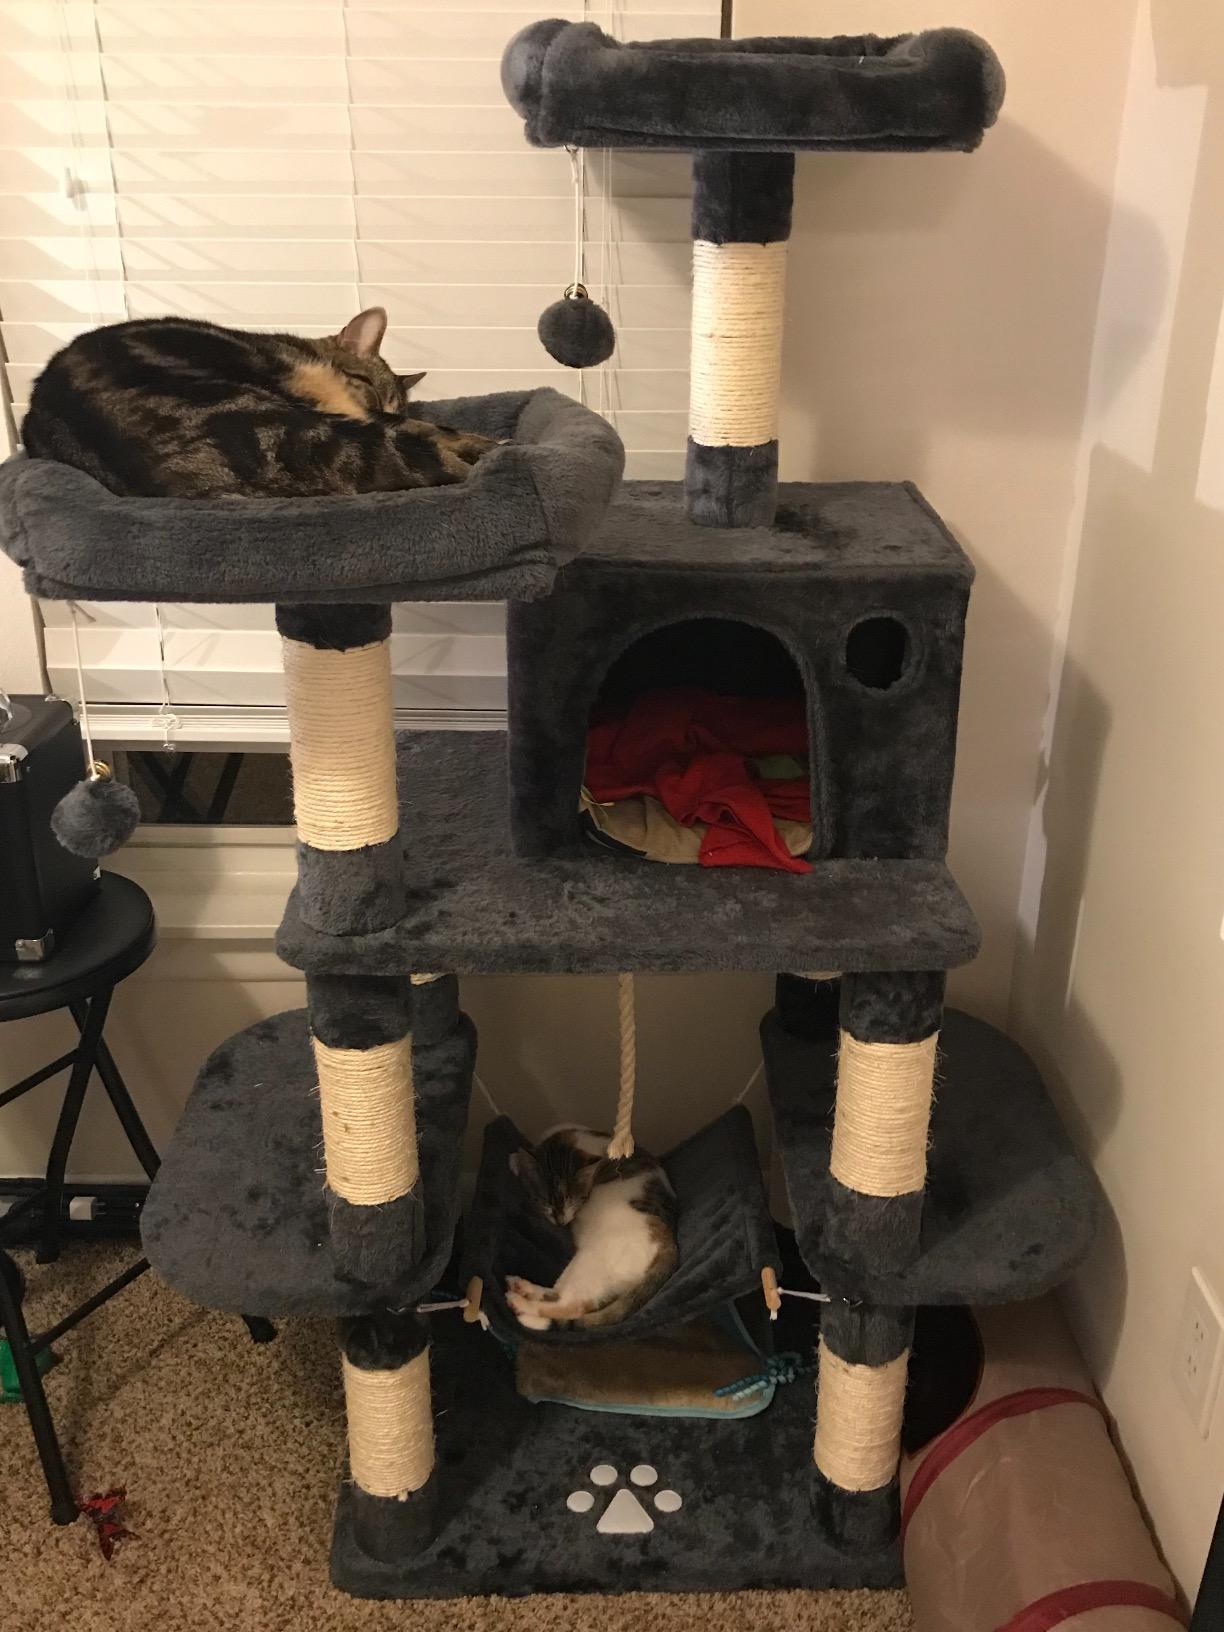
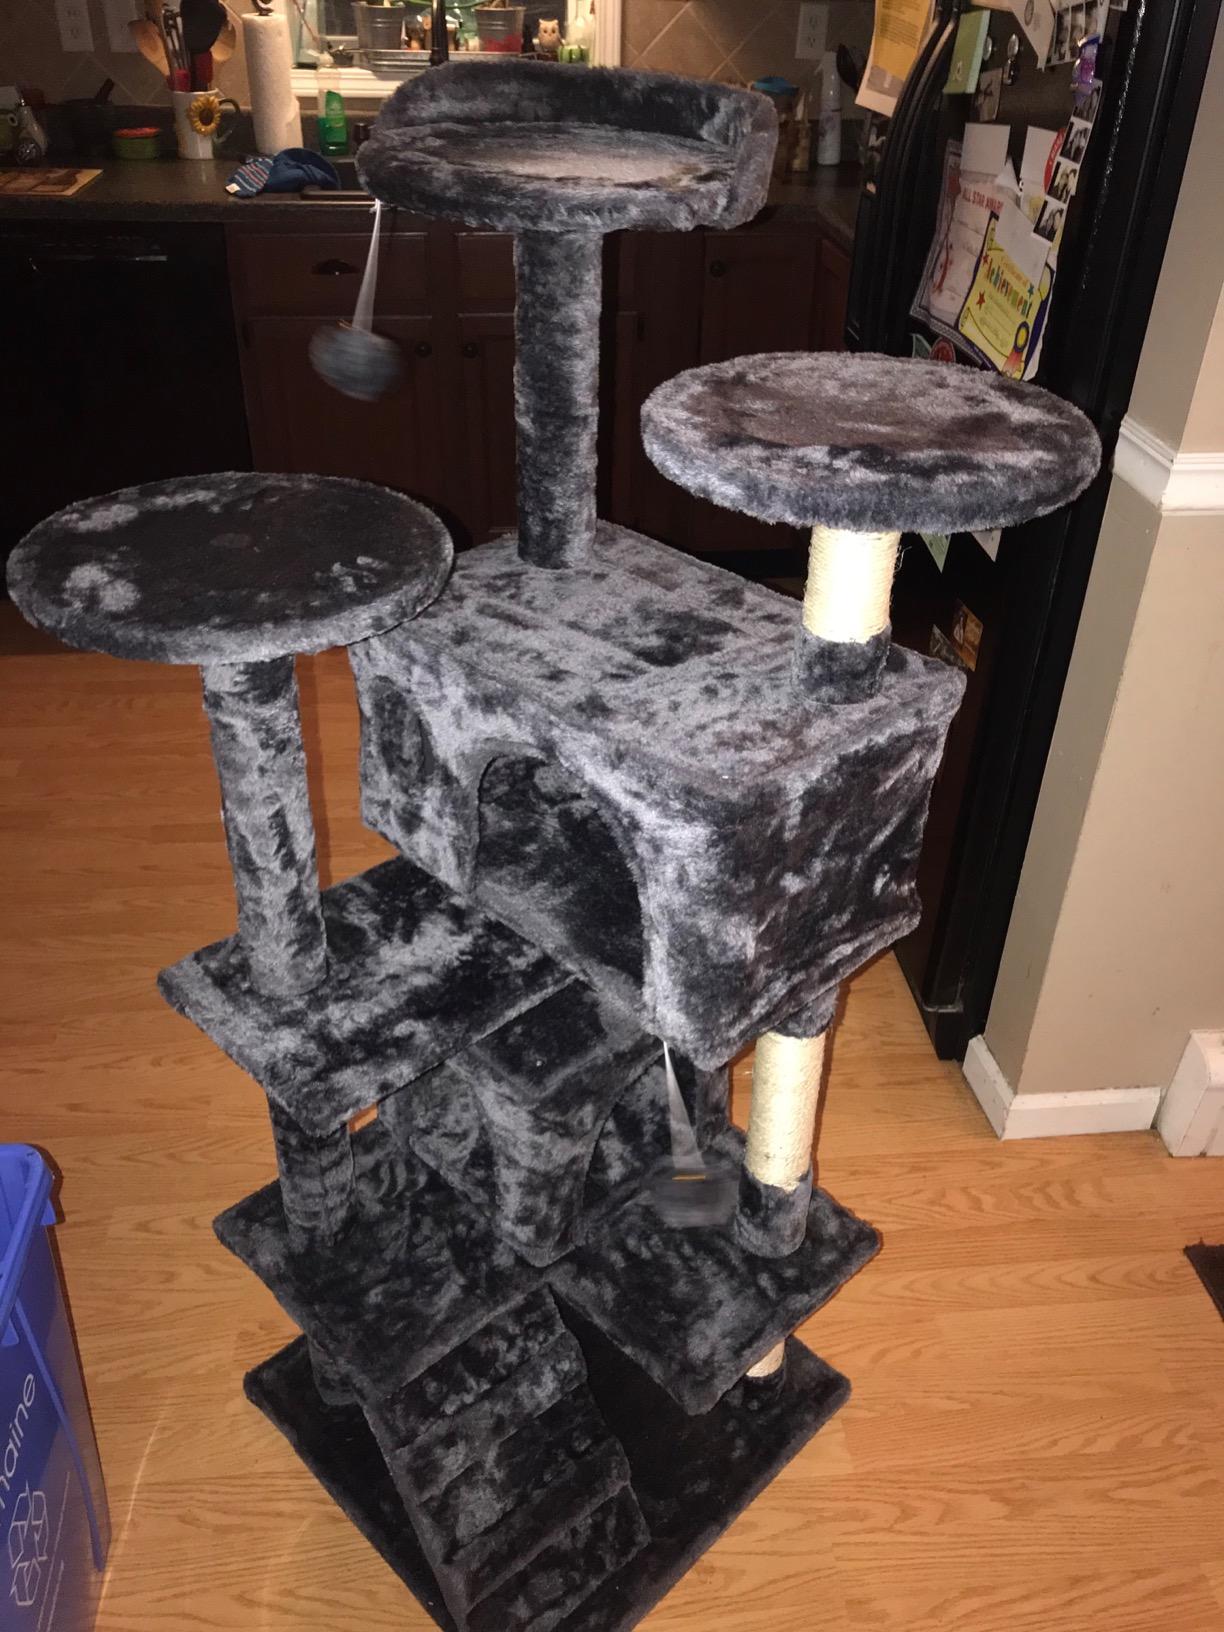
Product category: items_cat tree
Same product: no